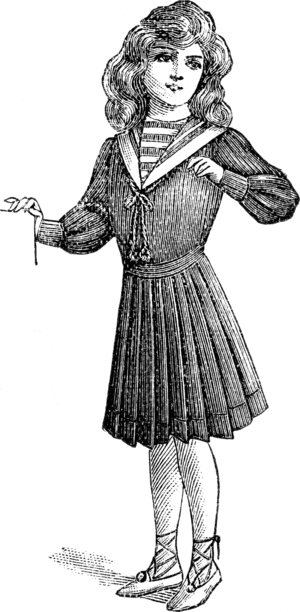
No. 40034 COSTUMES marinière pour fillettes jupe plissée marine, cardinal ou kaki. 2 ans 12.25